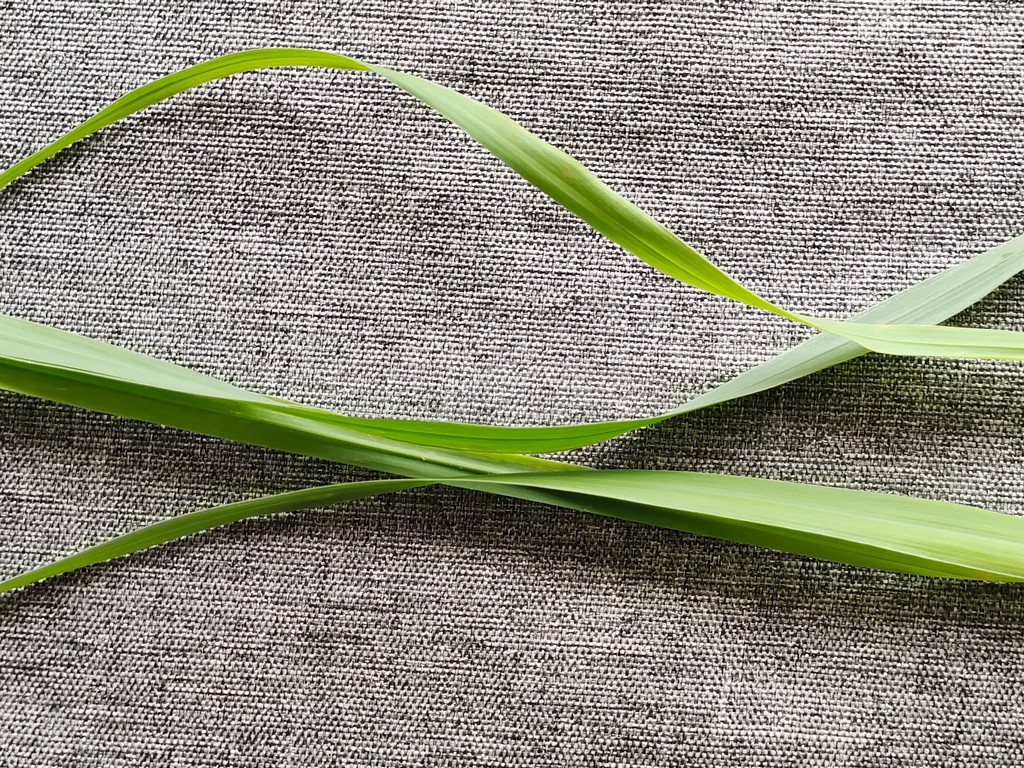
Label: Healthy